Capacitor types

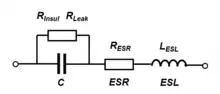
Series-equivalent circuit model of a capacitor

Discrete capacitors deviate from the ideal capacitor. An ideal capacitor only stores and releases electrical energy, with no dissipation. Capacitor components have losses and parasitic inductive parts. These imperfections in material and construction can have positive implications such as linear frequency and temperature behavior in class 1 ceramic capacitors. Conversely, negative implications include the non-linear, voltage-dependent capacitance in class 2 ceramic capacitors or the insufficient dielectric insulation of capacitors leading to leakage currents.